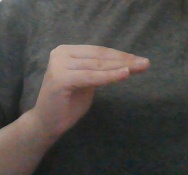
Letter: haa